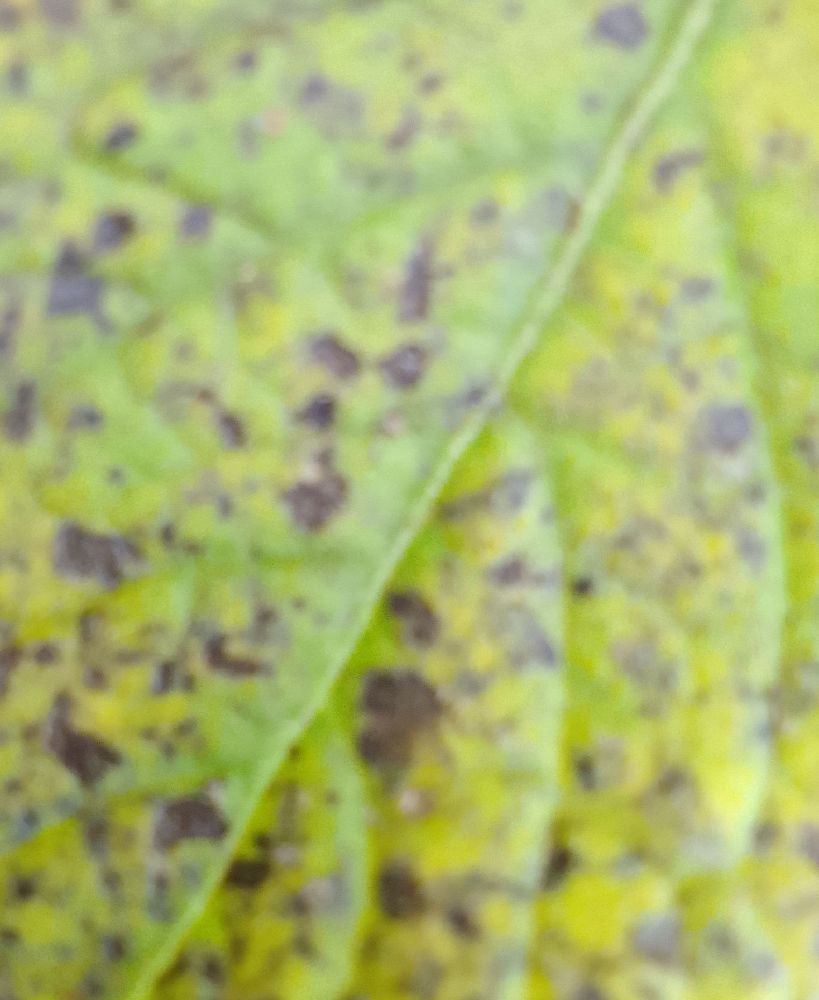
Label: Early blight